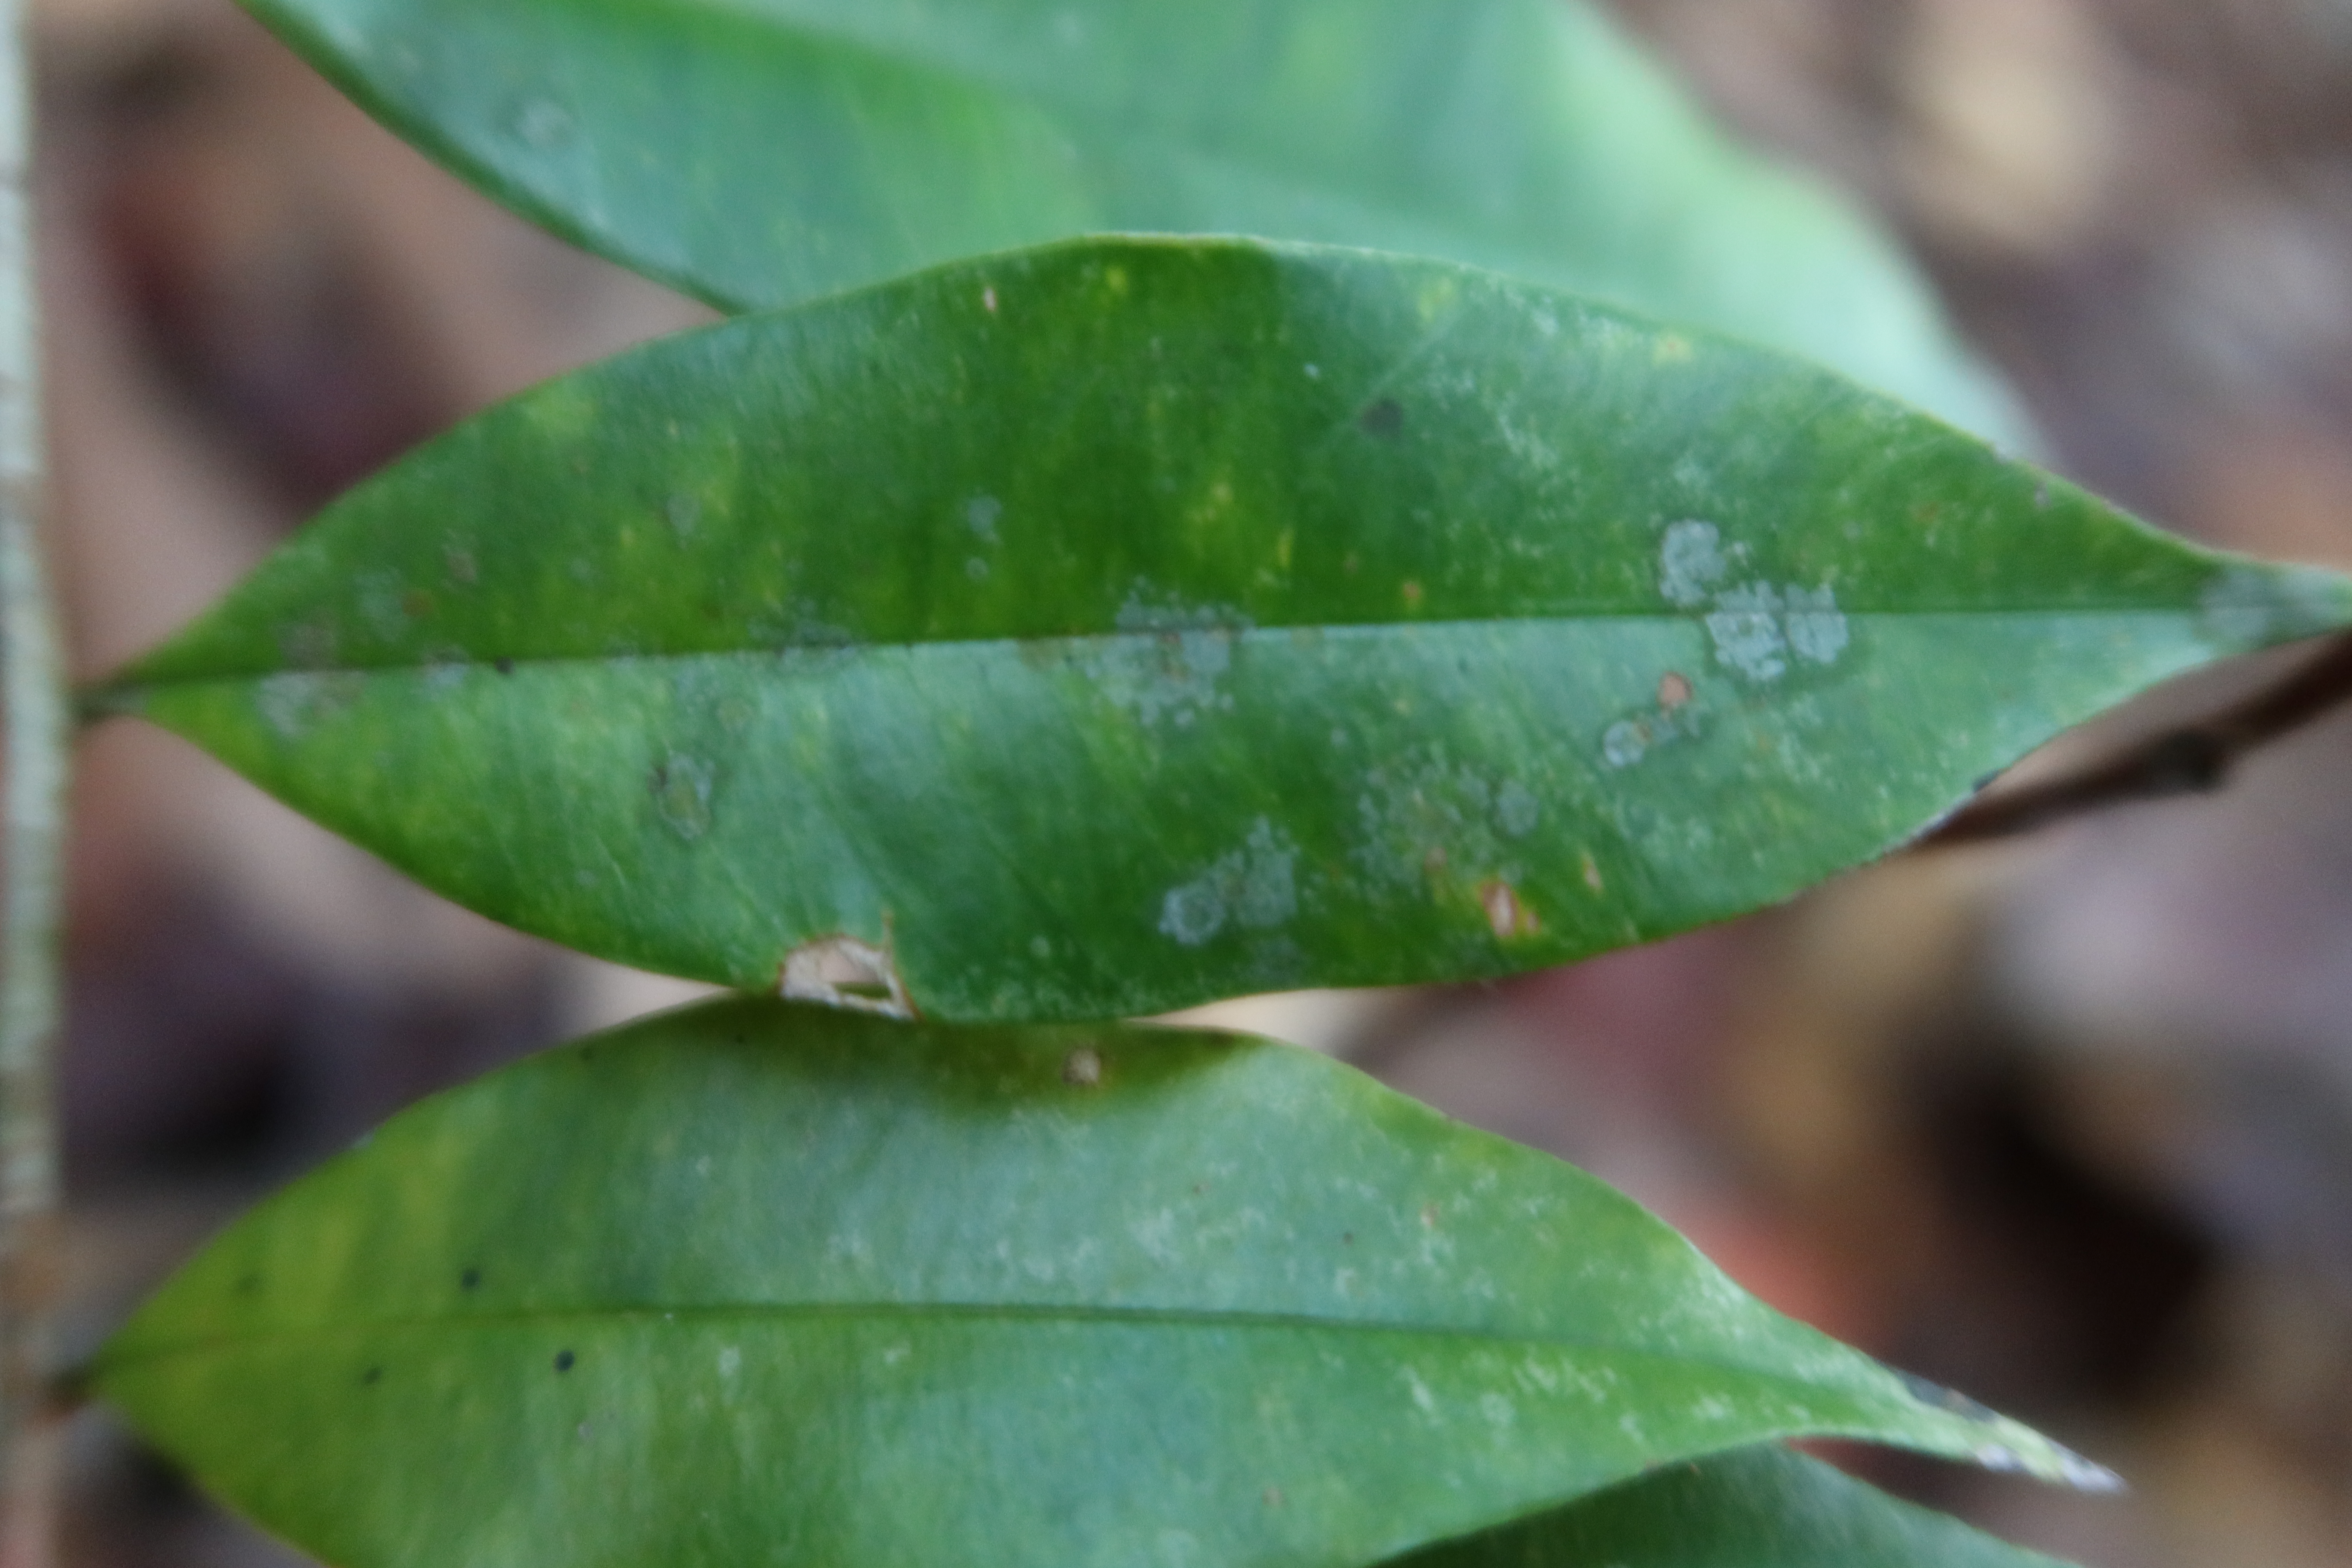
Label: Brown spots